Jack Lindwall

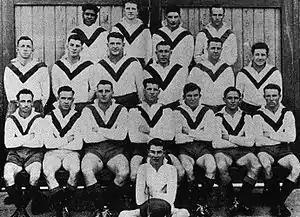
Lindwall (back row right) in StGeorge's 1946 side – minor premiers

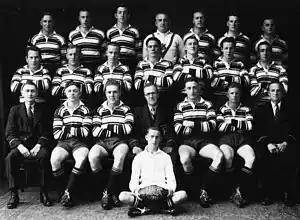
Lindwall (middle 3rd from left) in St. George's 1941 team – premiers

At St. George, Lindwall set records for both most tries and points in a match. He scored four or more tries in a match on four occasions, including six tries in a match against Manly-Warringah in 1947 where he also kicked nine goals, scoring an equal club record of 36 points in a match. He also played in St. George's Grand Final teams of 1942 and 1946 and retired as the club's all-time top try-scorer, a record not surpassed until the 1960s. He missed the 1941 grand final victory over Eastern Suburbs due to injury.